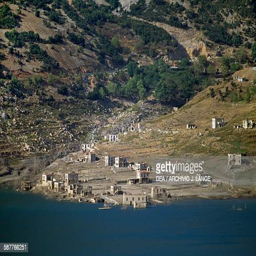
view of the town today the houses have been submerged by the reservoir